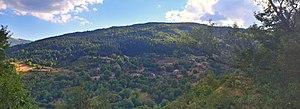
Bibay est un village de l'ouest de la Macédoine du Nord, situé dans la municipalité de Mavrovo et Rostoucha. Le village comptait 31 habitants en 2002. Il est majoritairement albanais.